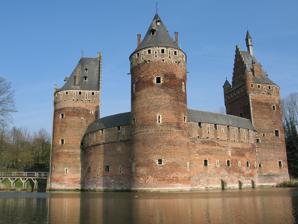
Building: Beersel Castle
Country: Belgium
Year built: 1310
Castle in Beersel, Belgium Beersel Castle Kasteel van Beersel ( Dutch ) Château de Beersel ( French ) Beersel , Flemish Brabant Beersel Castle, seen from the north-west Beersel Castle Coordinates 50°45′57″N 4°18′00″E / 50.7657°N 4.2999°E / 50.7657; 4.2999 Type Castle Site information Owner Royal Association of Historic Residences and Gardens in Belgium Condition Restored Site history Built Original castle: 1300–1310 Modern castle: 1357 Restored: 1491–1508, 1617, 1928–39 Materials Brick Beersel Castle ( Dutch : Kasteel van Beersel ; French : Château de Beersel ) is a medieval castle located in Beersel , Flemish Brabant , Belgium. Originating in 1300 under the auspices of the Duchy of Brabant , the water castle 's present configuration dates to 1357. It was twice sacked and was subject to significant restorations in 1491 and 1617. Its present condition owes much to a major restoration in 1928–39. Built largely of brick, a rare material for such buildings at the time, around a circular enceinte , its major feature is its three large towers. Nowadays, it is open to the public and is considered one of Belgium's best-preserved castles. History Construction and history Beersel was located at the frontier of the Duchy of Brabant within the County of Hainaut , south-west of Brabant's principal city of Brussels and near Halle . A fortified residence at the site was attested as early as 1292. In 1300, however, Godefroid of Hellebeke , the first known Seigneur of Beersel, received permission from Jean II, Duke of Brabant , to build a fortification on the present site near his residence. It became one of several Brabantine fortifications in the area, including Gaasbeek Castle . In 1356, during the War of the Brabant Succession (1356–57), the original castle was besieged by soldiers from the County of Flanders , led by Louis of Male , who captured and sacked it. Beersel Castle was rebuilt from 1357 with a circular enceinte . It had three large and one small tower. During the 14th century, ownership of the castle passed to the Seigneurs of Wittem (Witthem). Henry III of Wittem supported Holy Roman Emperor Maximilian I during the revolts of 1483–1492 , placing him at odds with Brussels, which supported the rebellion. Beersel Castle was besieged by Brussels militias twice in 1488 and 1489. During the second siege, the castle was attacked with cannons provided to the rebels by Louis XI of France and fell after several days, sustaining significant damage especially at its southern side. After the defeat of Brussels, ownership of the Castle of Beersel was returned to the Seigneur of Wittem. Maximilian ordered the Brussels to restore to the castle at the city's own expense. This restoration, begun in 1491, converted the three main towers to accommodate cannons. However, the military obsolescence of castles meant that Beersel became a private residence in the 16th century, losing its military function. In 1581–1606, the Fathers of Zevenborren [ fr ] took up residence in the castle and restoration in 1617 added tiled roofs to the towers and ramparts. In 1796, the castle became unoccupied and began to deteriorate. In 1818, a cotton factory was created at the site. The property passed through a series of Belgian noble families over the following years and fell into ruin. The French poet and writer Victor Hugo visited in 1877 and wrote a verse about the castle. Beersel Castle depicted after the 1617 restoration by Jacobus Harrewijn in Castella et prætoria nobilium brabantiæ (1696) The castle depicted by Paul Vitzthum, son of an Austrian court composer , in 1787 The castle's ruins depicted in Collection des principales vues des Pays-Bas (1823–24) The castle's northern tower, depicted by the Illustration européenne in 1872 Restoration In 1928, the derelict castle was donated by the House of Merode to an association known as the League of Friends of Beersel Castle ( Ligue des Amis du Château de Beersel ). A significant period of restoration began in 1928 and concluded in 1939, which restored the three towers and some of the ramparts to their post-1617 appearance. The residential building and the eastern face of the castle had nonetheless deteriorated significantly and were not included in the restoration. Only the foundations of the building now remain. The castle was added to the list of scheduled historical monuments in 1934. Since 1948, it has been the property of the Royal Association of Historic Residences and Gardens in Belgium ( Koninklijke Vereniging der Historische Woonsteden en Tuinen van België ), which has leased it to the municipal authorities of Beersel. The castle is open to the public, and was subject to a government-supported restoration project between 2008 and 2012. It is located near to the E19 motorway and adjacent to the Line 26 railway , whose raised bank passes close to the castle's southern and eastern sides. View of the northern gatehouse View of the eastern side Internal view of the gatehouse (right) and western tower (left) Aerial view from the south In popular culture Beersel is considered one of Belgium's best-preserved castles and has appeared in popular culture. It was the subject of a Victor Hugo poem in 1877. It also features prominently in the 1954 comic book De schat van Beersel [ nl ] by Willy Vandersteen which forms part of his Spike and Suzy ( Suske en Wiske ) series. In the video game Age of Empires II: Definitive Edition , the unique castle architecture of the Burgundian civilisation is based on Beersel Castle. See also Belgium portal List of castles and châteaux in Belgium Groot-Bijgaarden Castle References